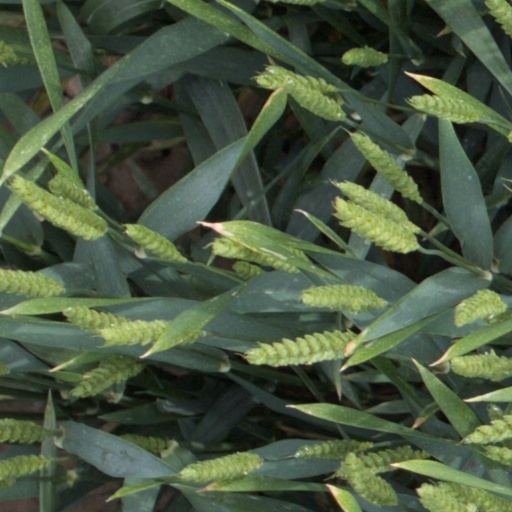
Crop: wheat